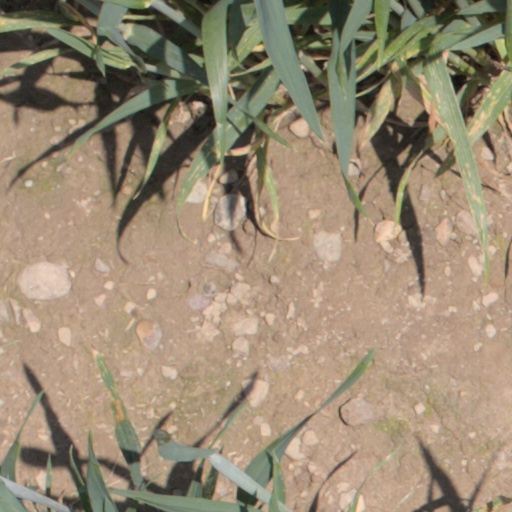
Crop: wheat